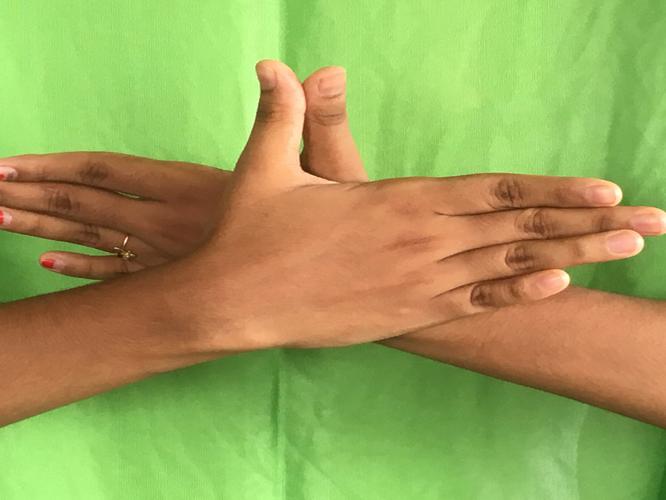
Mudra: Garuda
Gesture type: double_hand